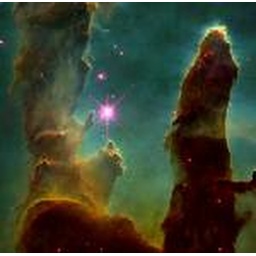
And crawled head downward down a blackened wall And upside down in air were towers